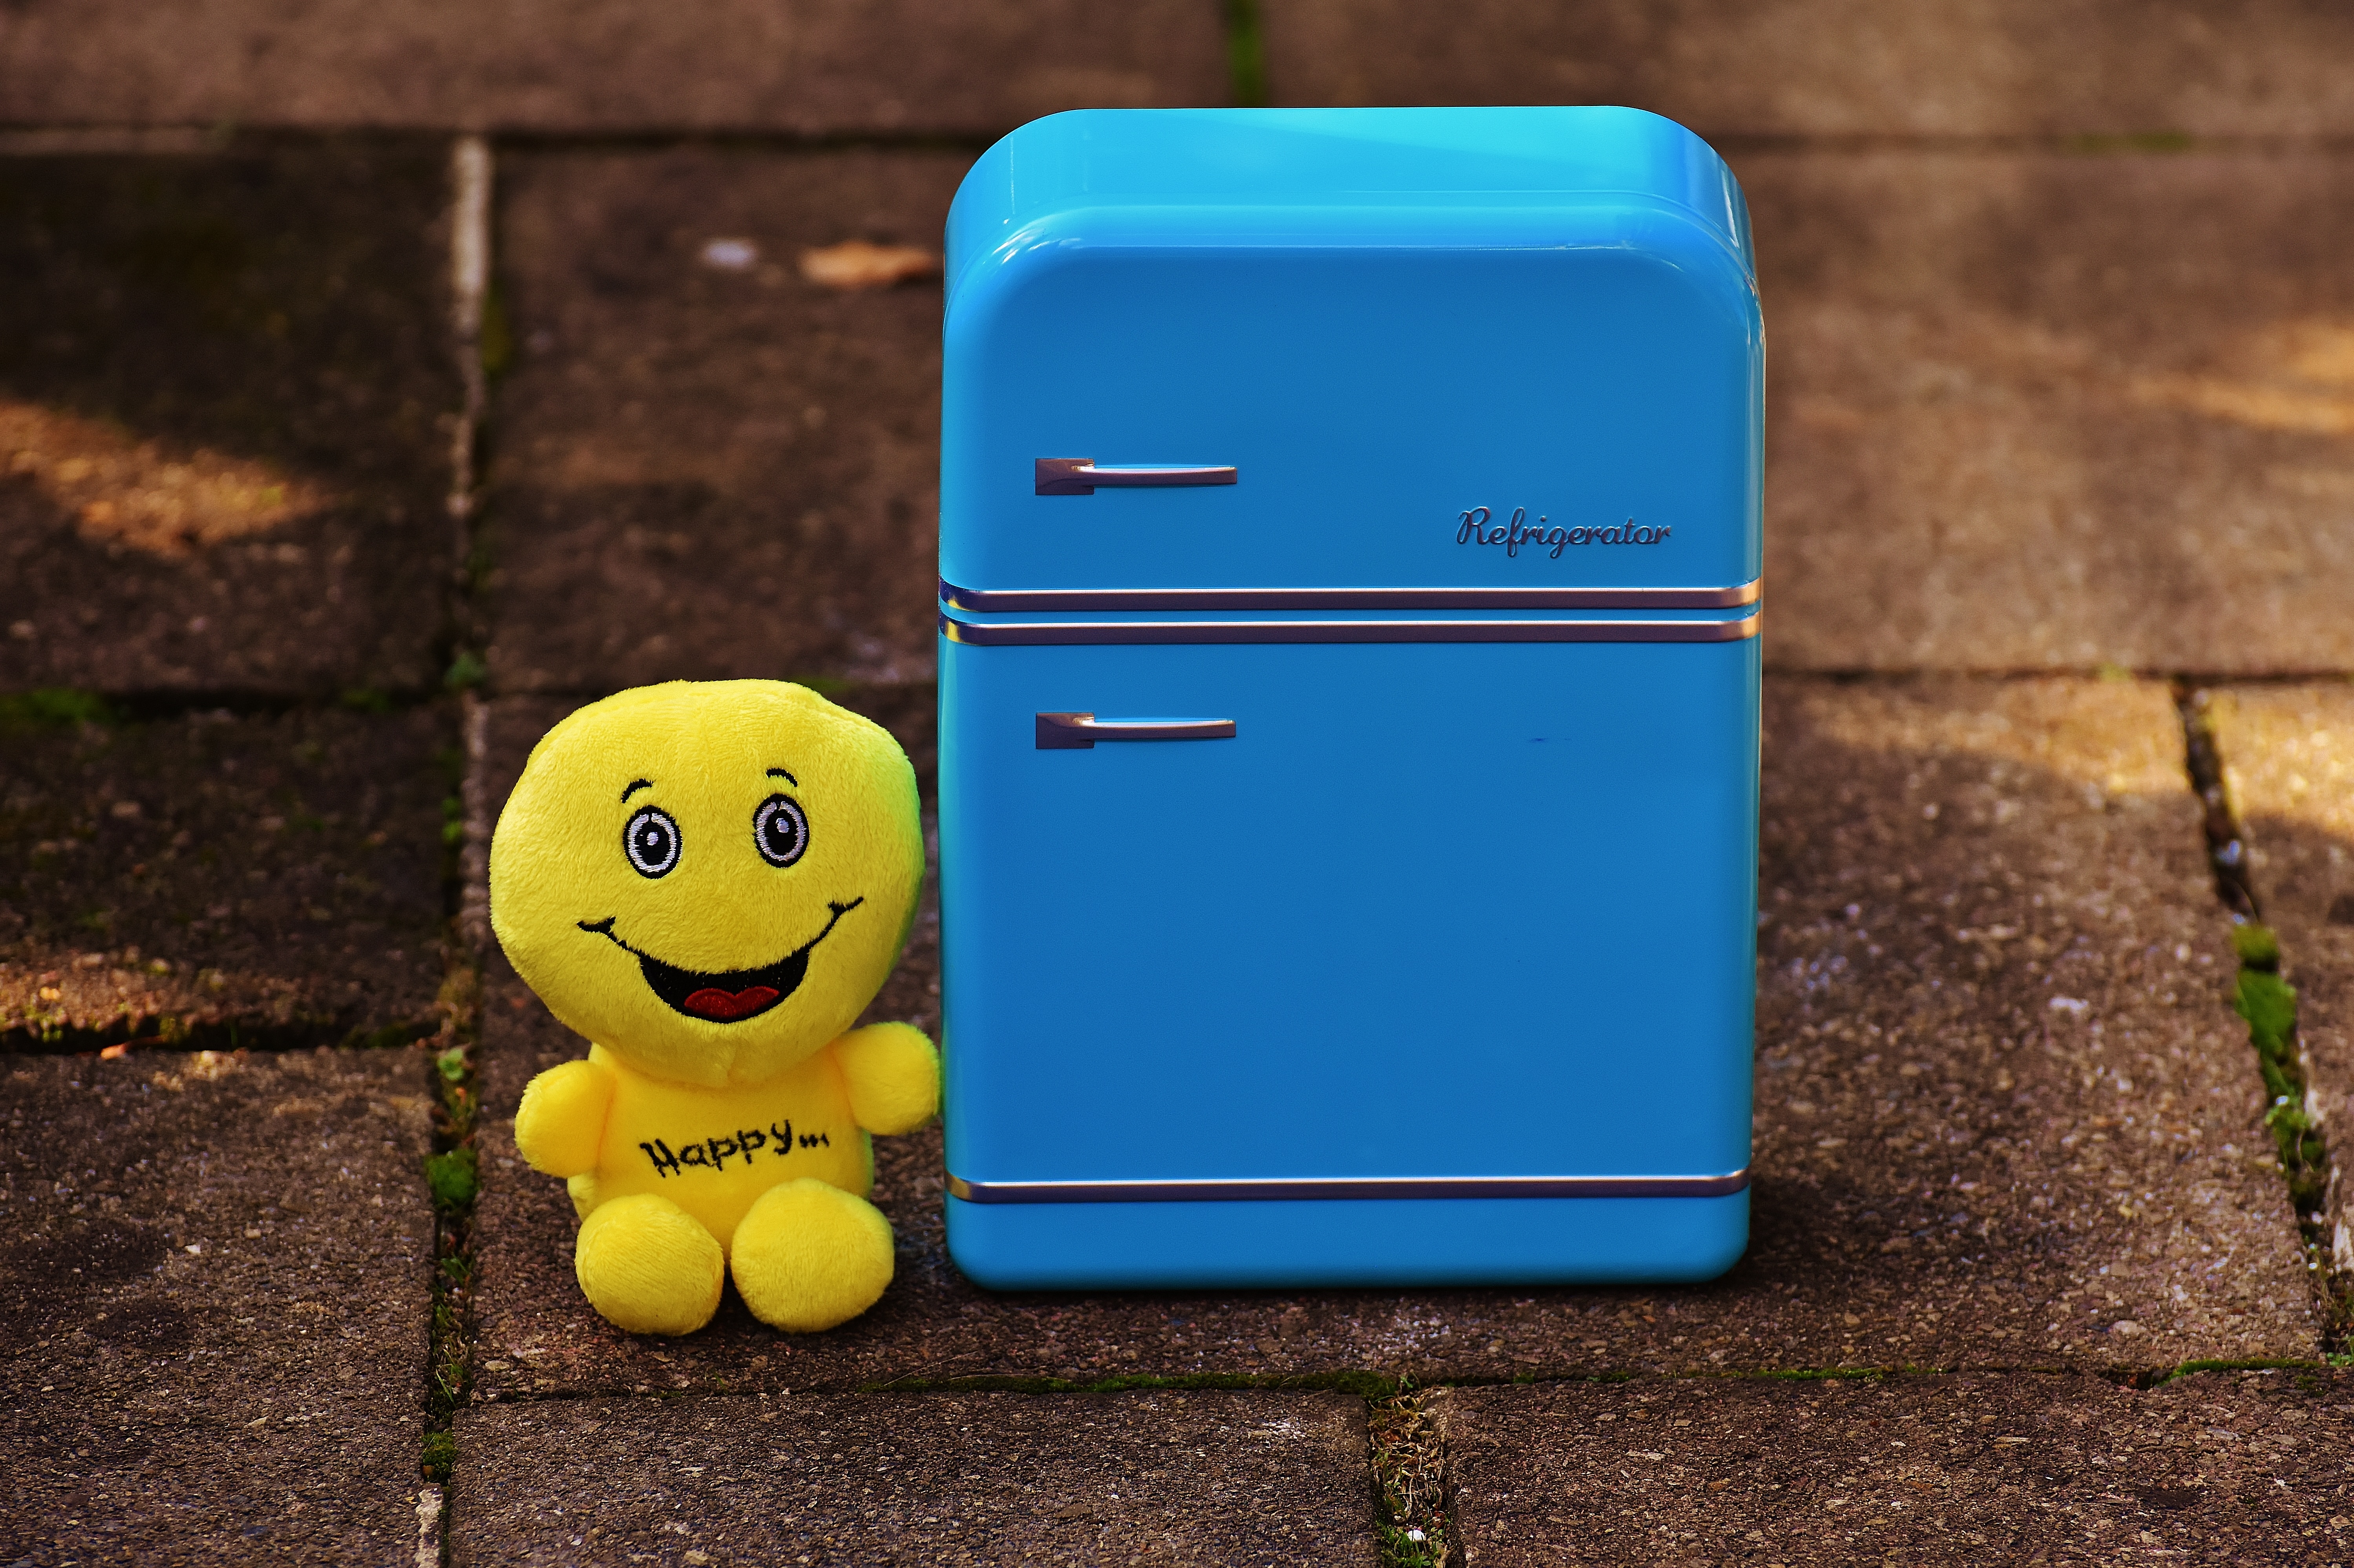
play, sweet, cute, green, color, blue, yellow, cheerful, happy, happiness, courage, funny, joy, plush, emotion, positive, smiley, good mood, emoticon, full fridge, keep smiling, joy of life, laughing face